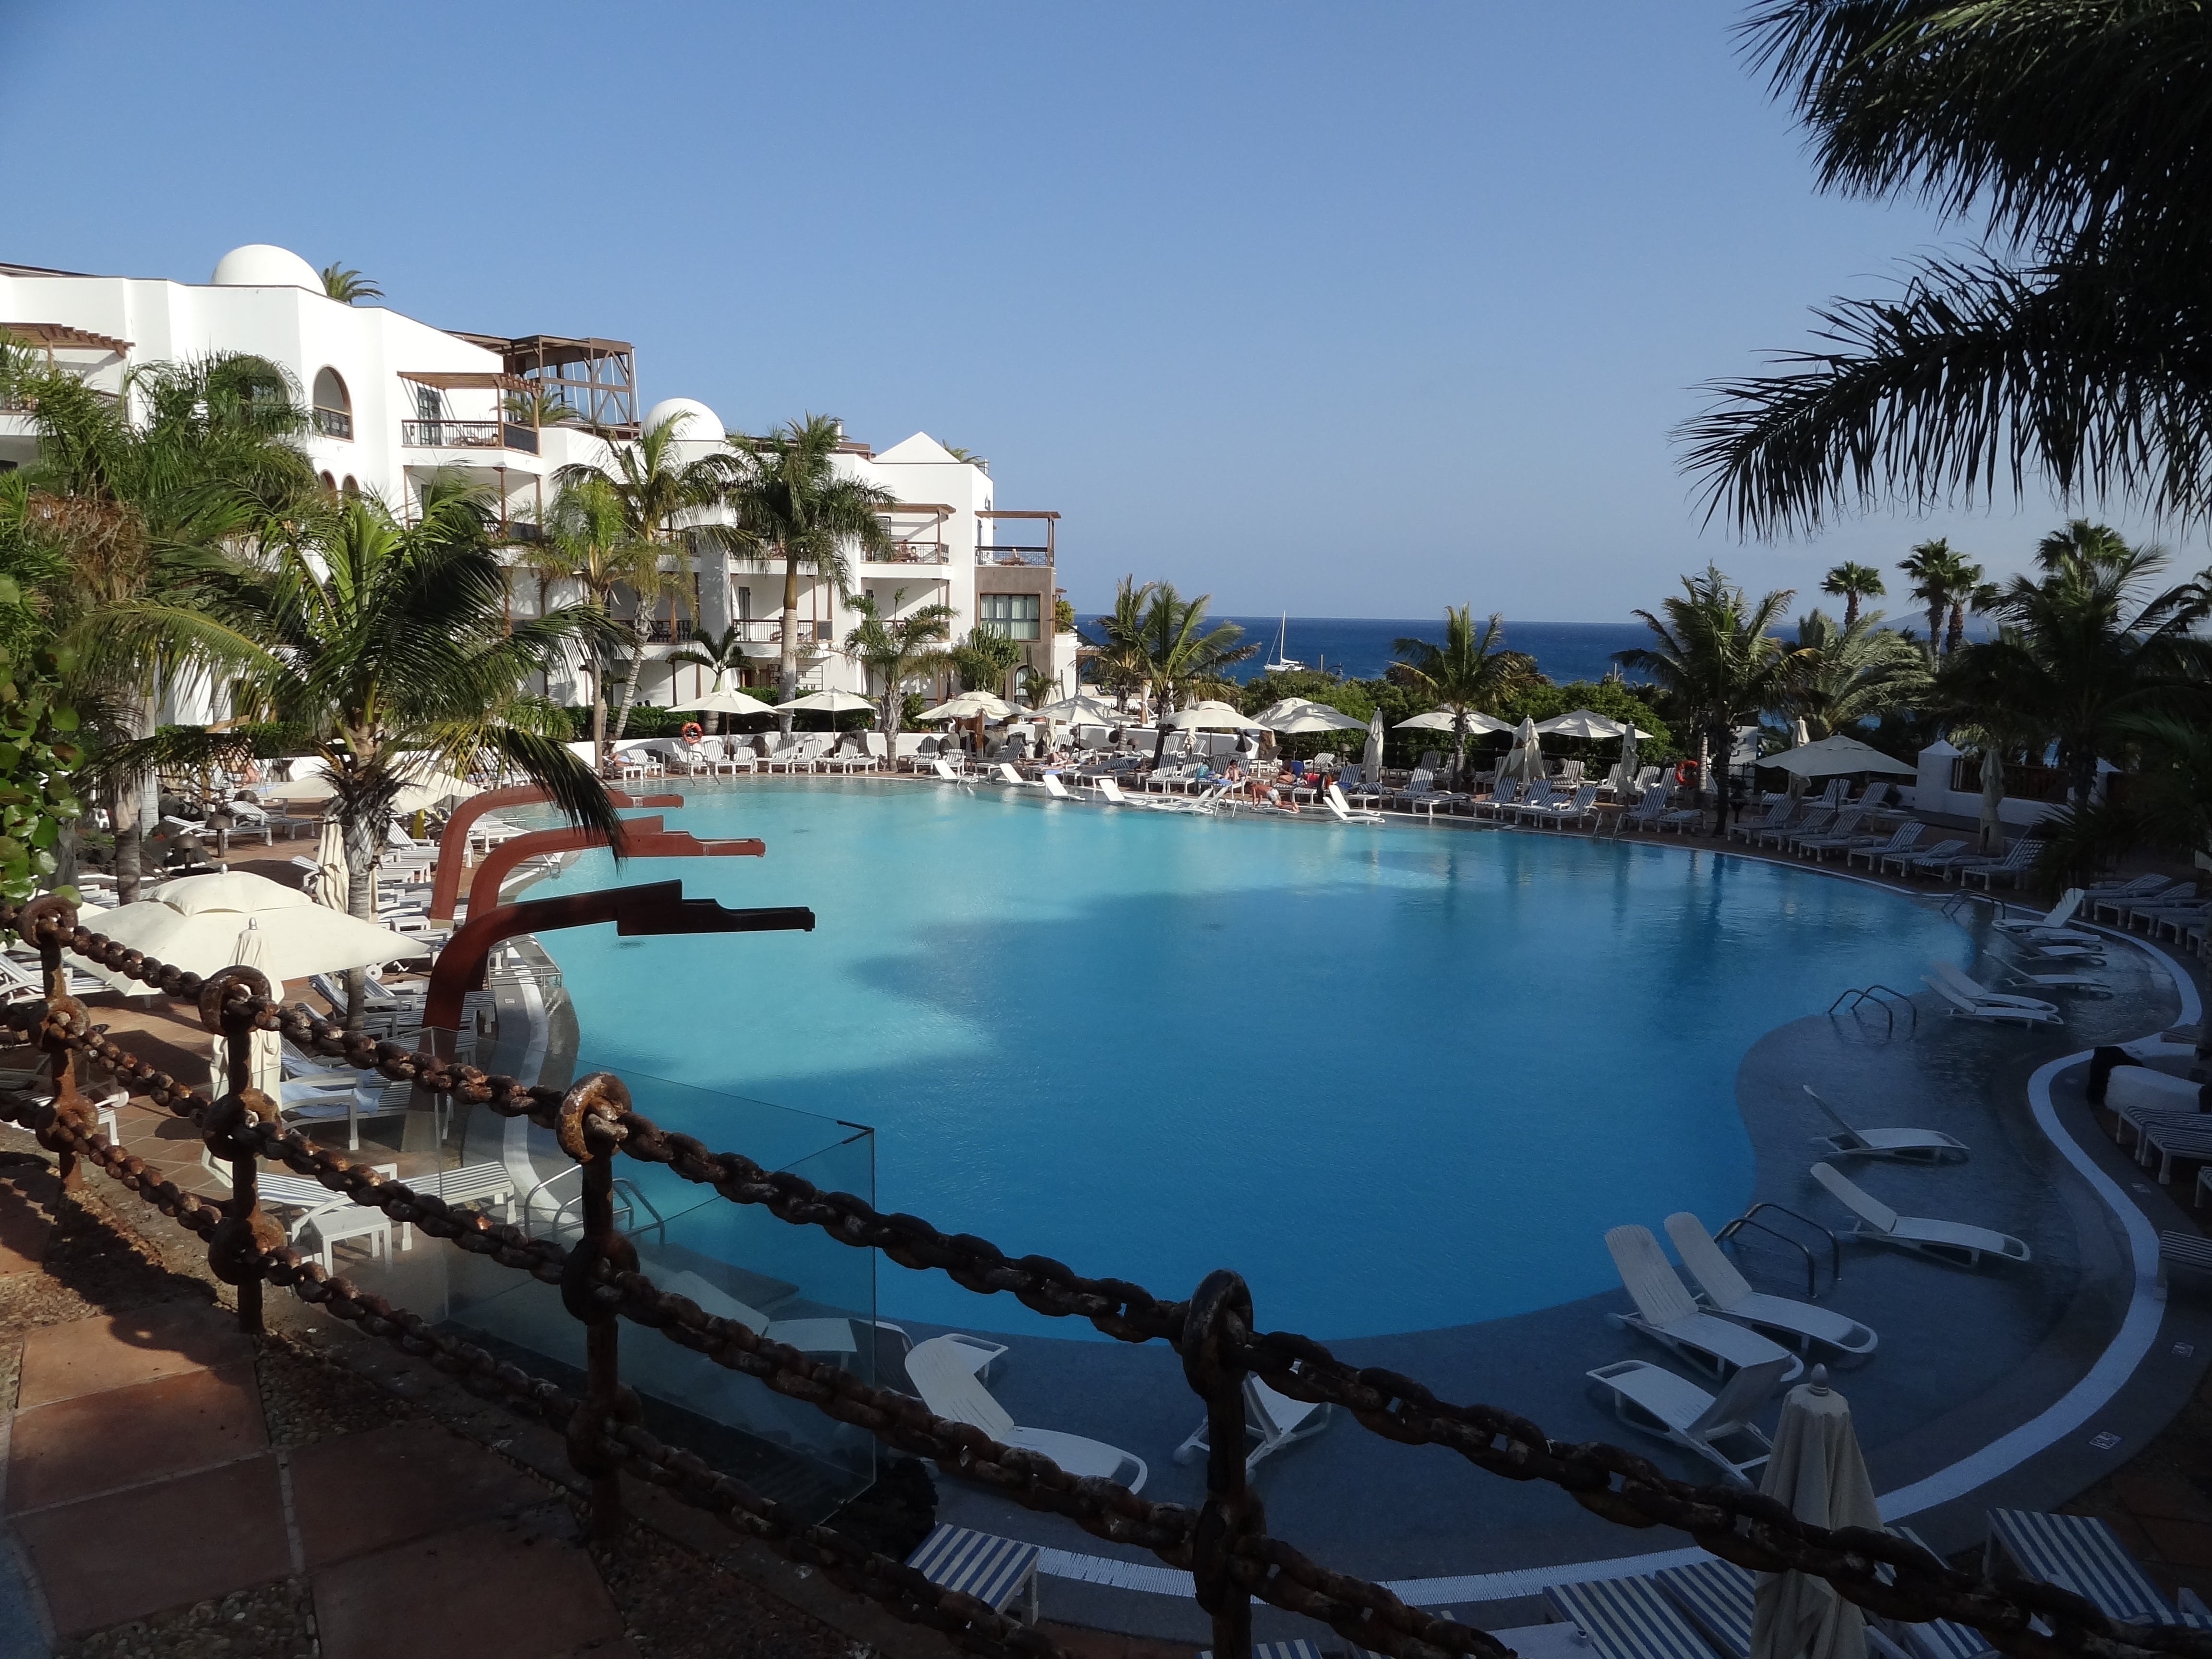
sea, water, summer, vacation, swimming pool, holiday, lagoon, bay, property, marina, leisure, hotel, resort, estate, resort town